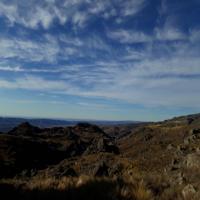
Weather: sun or clear